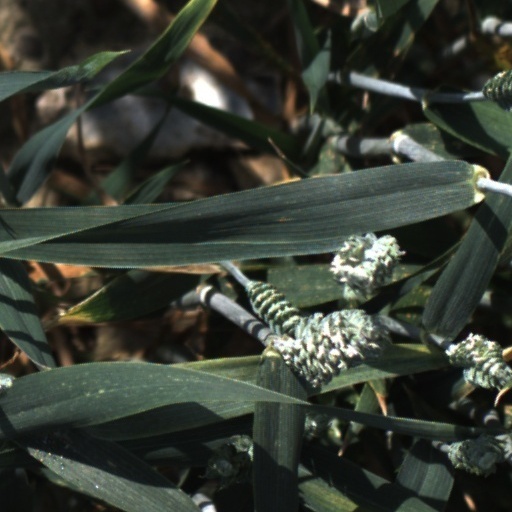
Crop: wheat